Chadstone Shopping Centre

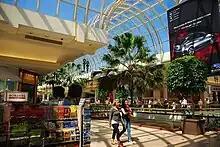
Interior view of the centre, prior to the 2007-2009 extension

In June 2008, a $270 million redevelopment commenced. It involved a complete reconstruction of the West Mall which was the oldest section of the centre. The stores in the West Mall from Sportsgirl to Borders were shut from 31 May 2008.